Flag of Italy

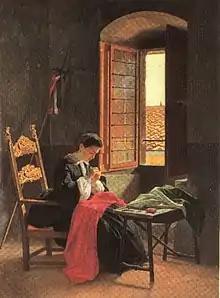
"26 April 1859" by Odoardo Borrani (1861)

In Venice, the Museum of the Risorgimento and the Venetian 19th century preserves the tricolour flag of 1848 which greeted the expulsion of the Austrians from the city; Venice also hosts the Naval History Museum, which has an importance comparable to the homonymous exhibition space in La Spezia. The description of the Triveneto museums is completed by the Italian War History Museum in Rovereto, dedicated to World War I, which houses many relics, including several tricolour flags; the Historical Museum of Trento, which preserves items dedicated to the Alpini troops, the Museum of the Risorgimento and of the contemporary age in Padua, the Museum of the Risorgimento and of the Resistance in Vicenza. In Trieste, there is the Museum of the Risorgimento and the shrine of Oberdan.